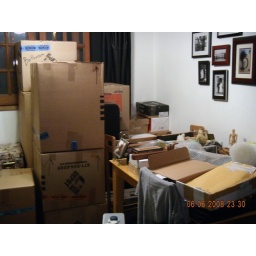
You can almost see our dinning room table under the boxes